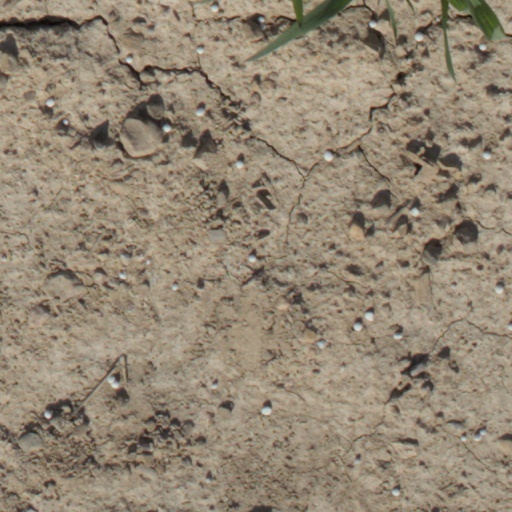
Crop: wheat